Yi people

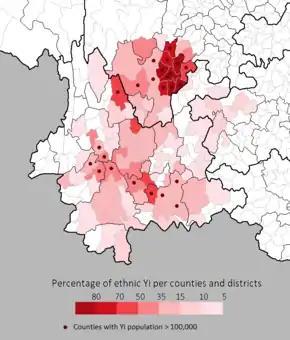
Yi population by counties

In Yunnan, some of the Yi have adopted Buddhism as a result of exchanges with other predominantly Buddhist ethnic groups present in Yunnan, such as the Dai and the Tibetans. The most important god of Yi Buddhism is Mahākāla, a wrathful deity found in Vajrayana and Tibetan Buddhism. In the 20th century, many Yi people in China converted to Christianity, after the arrival of Gladstone Porteous in 1904 and, later, medical missionaries such as Alfred James Broomhall, Janet Broomhall, Ruth Dix and Joan Wales of the China Inland Mission. According to missionary organization OMF International, the exact number of Yi Christians is not known. In 1991 it was reported that there were as many as 1,500,000 Yi Christians in Yunnan Province, especially in Luquan County where there are more than 20 churches.